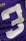
Number: 3